Sadie Robertson

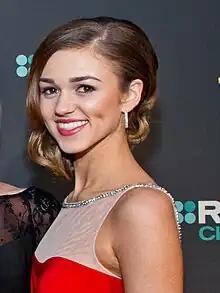
Robertson in February 2015

Sadie Carroway Robertson Huff (born June 11, 1997) is an American Christian speaker, actress, businesswoman, podcaster, and author. She rose to fame on the A&E reality television show "Duck Dynasty". She is a prominent Christian social media personality, host of "WHOA, That's Good" podcast, and founder of the ministry "Live Original".